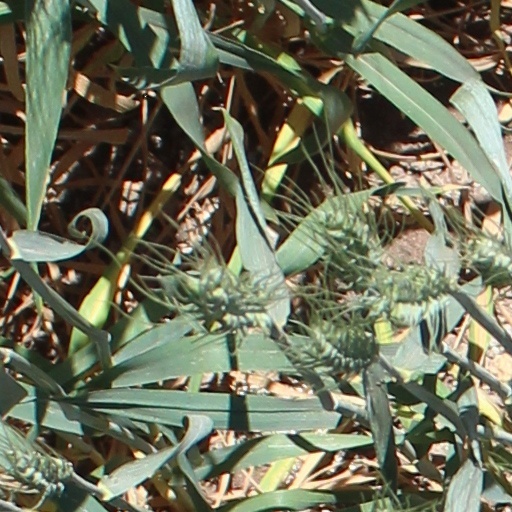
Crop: wheat